Cognitive geography

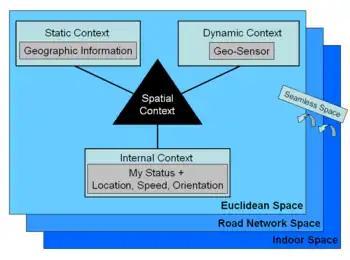

Cognitive geography is an interdisciplinary study of cognitive science and geography. It aims to understand how humans view space, place, and environment. It involves formalizing factors that influence our spatial cognition to create a more effective representation of space. These improved models assist in a variety of issues, for example, developing maps that communicate better, providing navigation instructions that are easier to follow, utilizing space more practically, accounting for the cultural differences on spatial thinking for more effective cross-cultural information exchange, and an overall increased understanding of our environment.